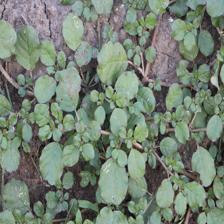
Label: BroadLeafWeed